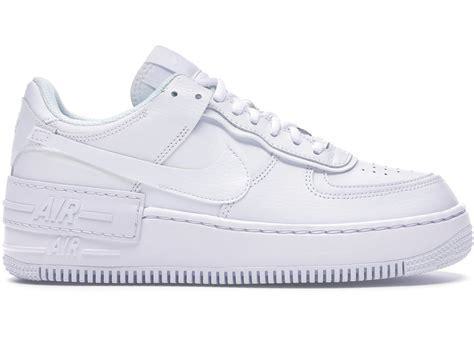
Brand: Nike
Model: Air Force 1